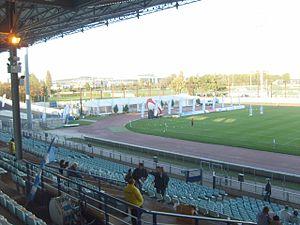
Stade Yves-du-Manoir
Colombes est une commune française du département des Hauts-de-Seine en région Île-de-France.
Le stade olympique Yves-du-Manoir est un stade omnisports situé à Colombes, dans la banlieue nord-ouest de Paris. Ce stade a notamment accueilli les Jeux olympiques d'été de 1924, la finale de la Coupe du monde de football 1938, quarante finales de la Coupe de France de football, un grand nombre de finales du championnat de France de rugby à XV ainsi que des rencontres internationales des équipes de France de football et de rugby à XV.
Le Racing 92, anciennement Racing Club de France jusqu'en 2001, puis Racing Métro 92 jusqu'au 10 juin 2015, est un club de rugby à XV français fondé à Paris en 1890 et basé aujourd'hui à Paris et dans ses banlieues ouest de Colombes et du Plessis-Robinson. Le palmarès du club comprend six titres de champions de France, un de Pro D2, une Coupe de l'Espérance et quinze titres de champions de France dans les catégories de jeunes, en incluant le palmarès des deux clubs fondateurs.